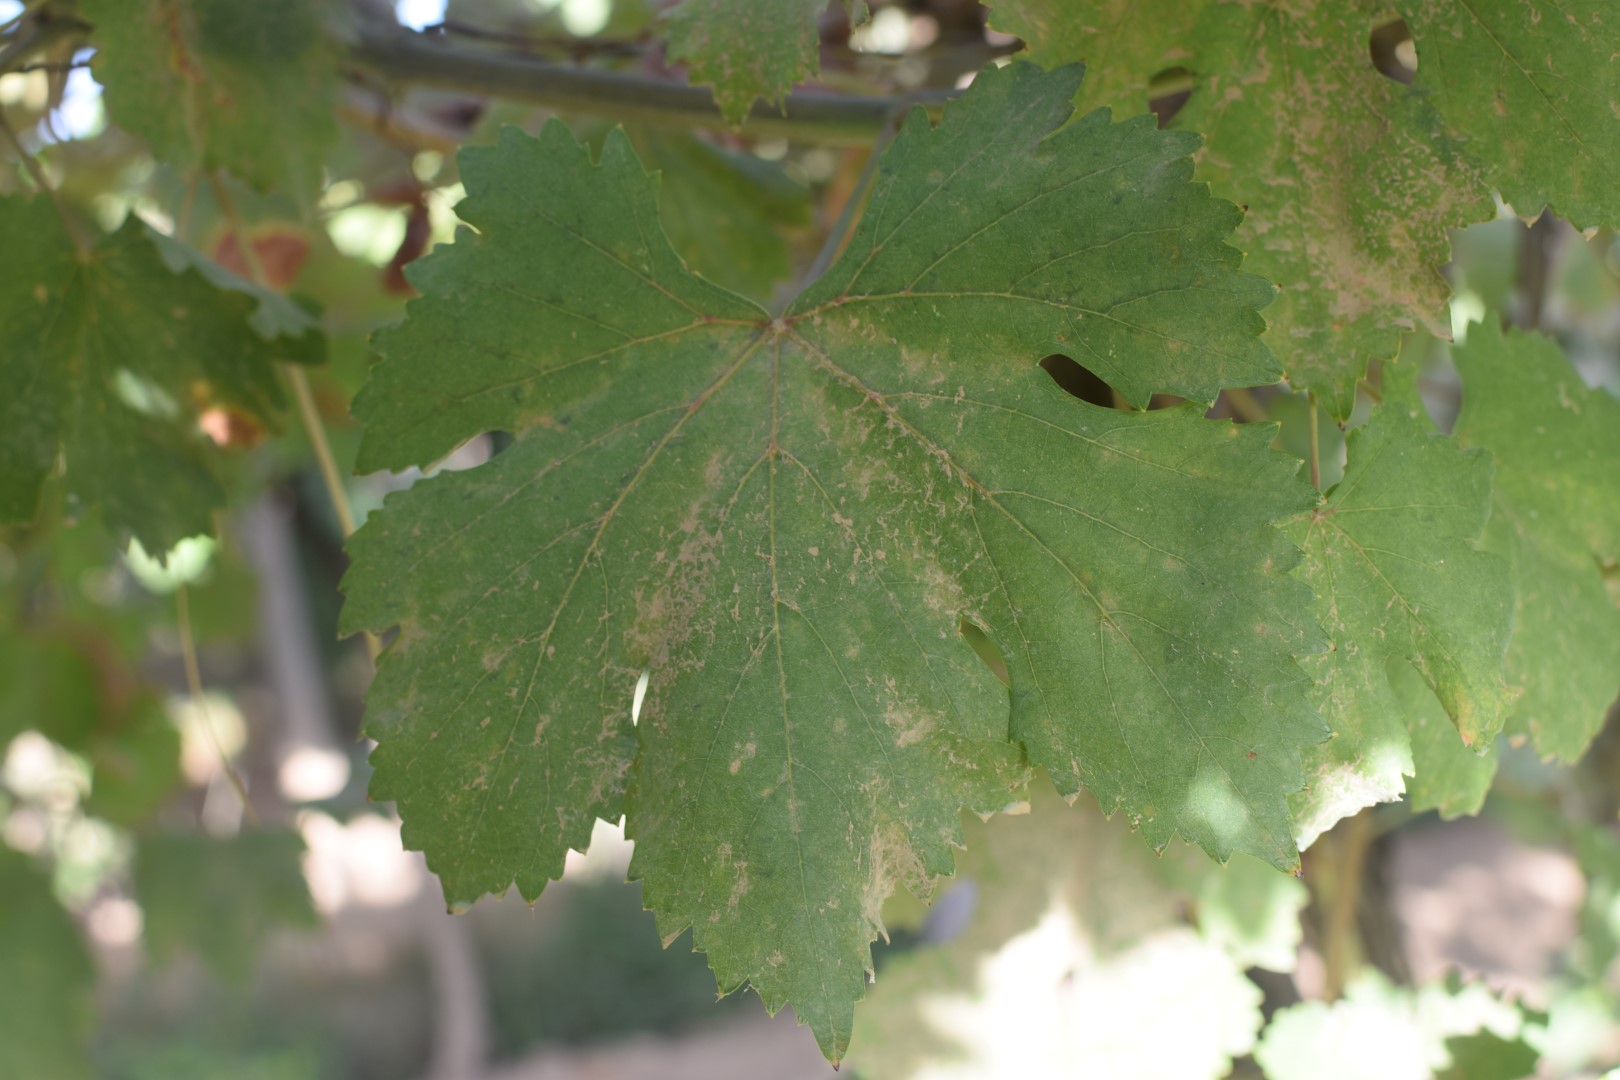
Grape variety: Deas Al-Annz